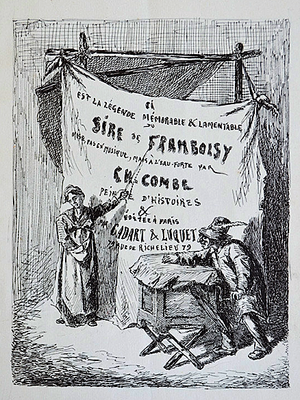
Charles-François Combe est un peintre décorateur et aquafortiste français, qui illustra des ouvrages de félibres provençaux.